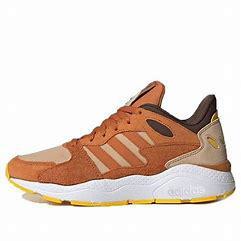
Brand: adidas
Model: neo Adidas NEO Crazychaos